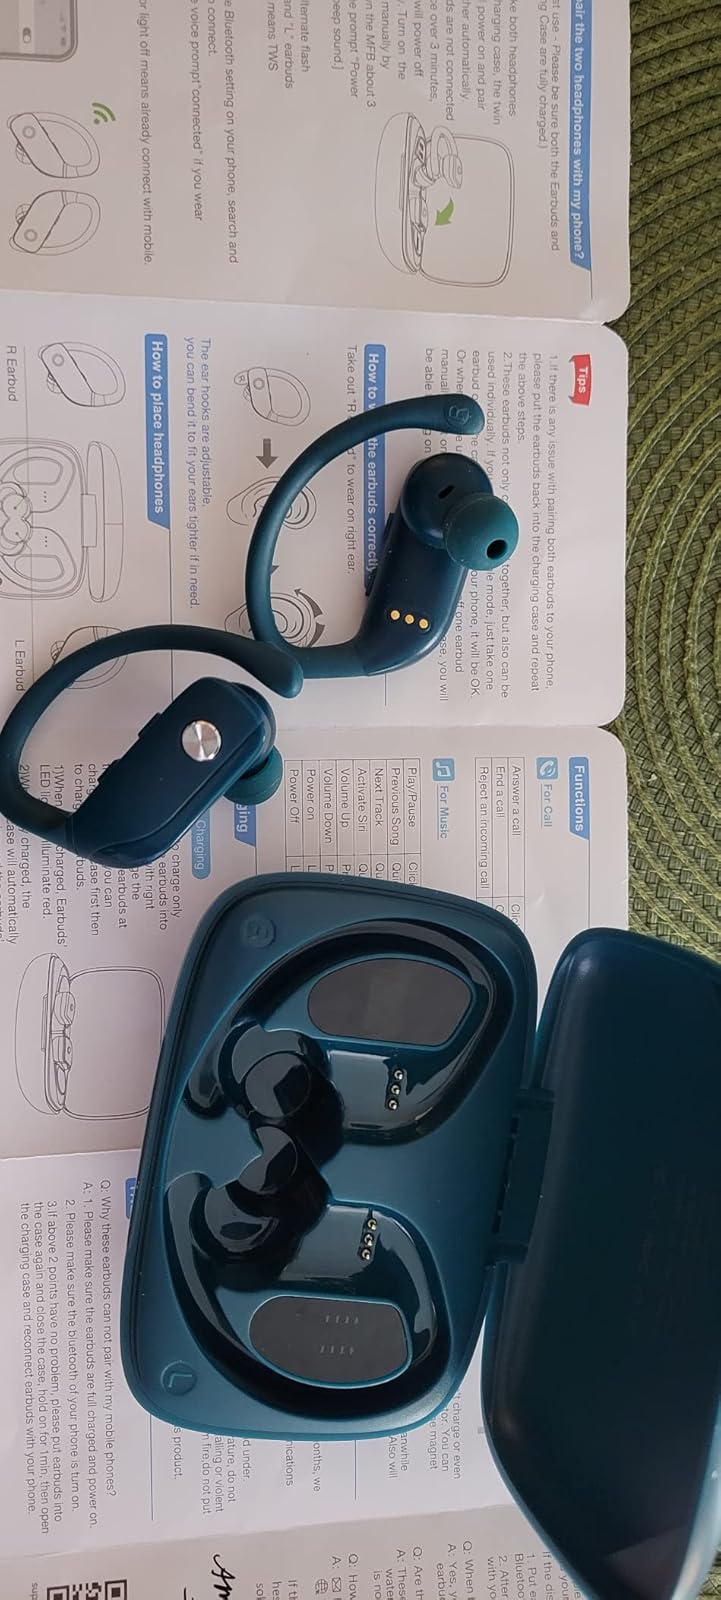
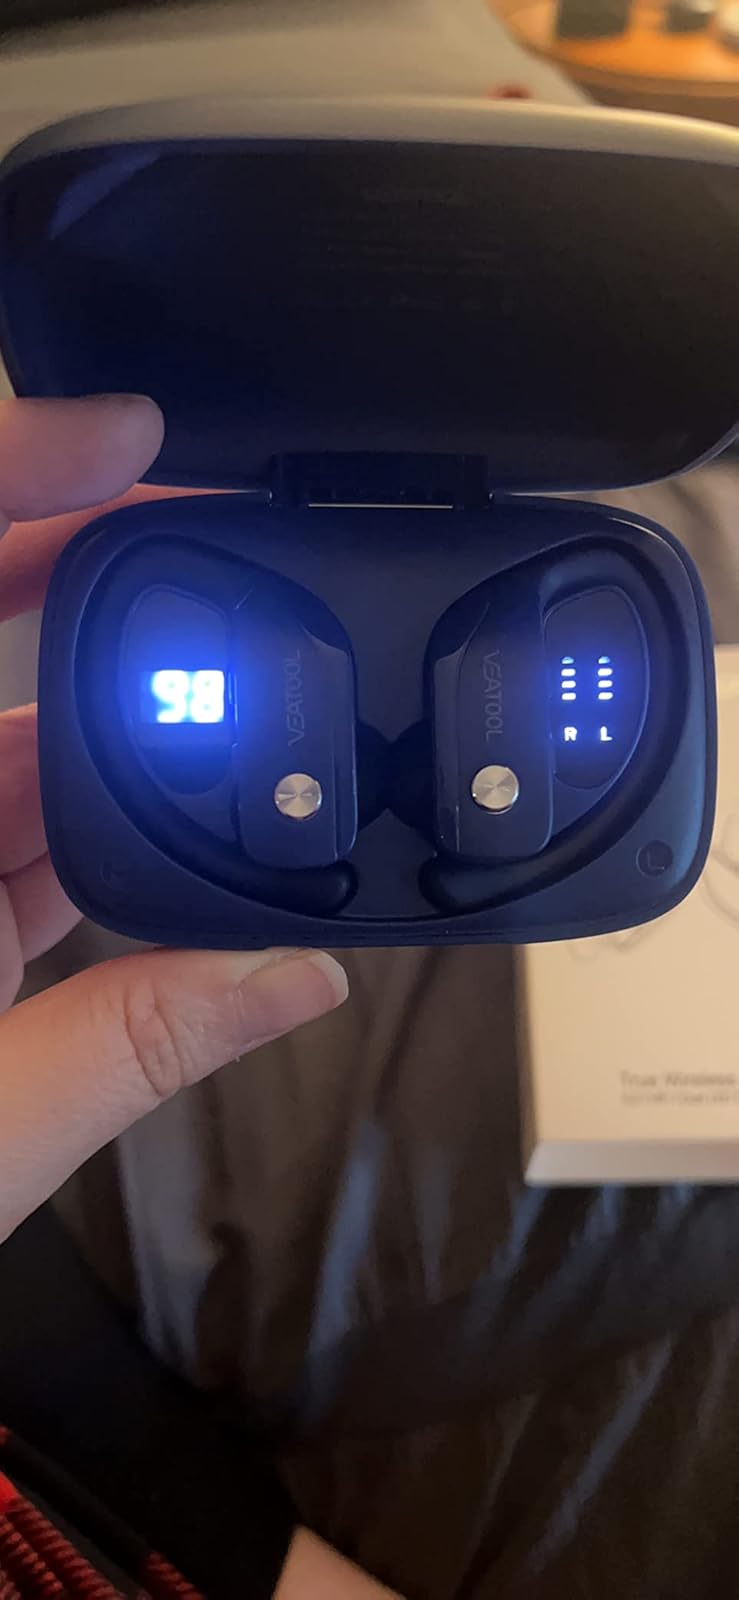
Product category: earbuds
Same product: no